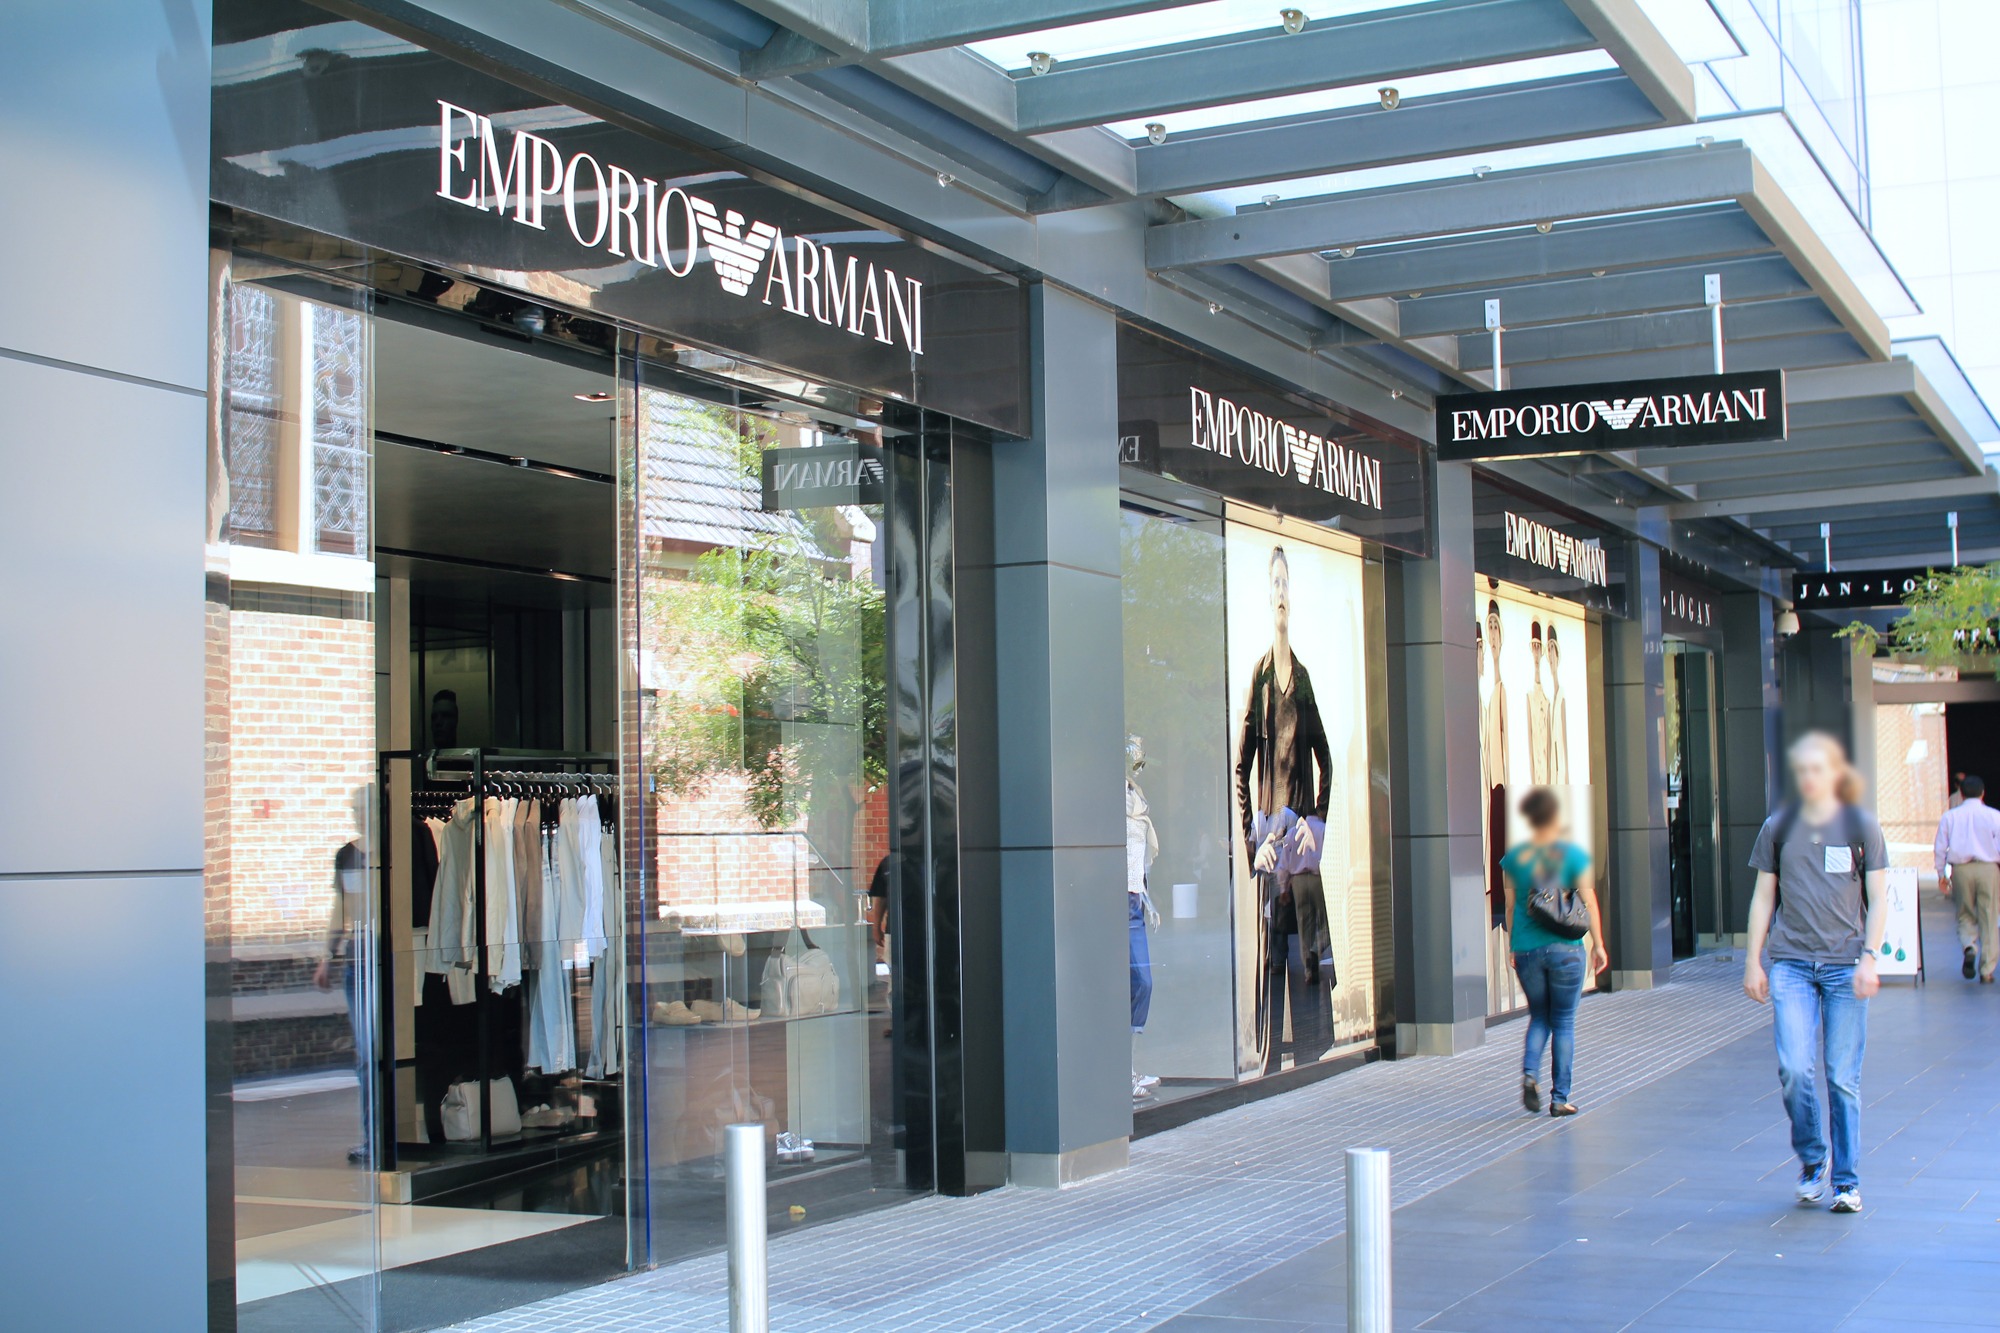
architecture, street, building, interior design, boutique, australia, luxury, shops, retail, shopping mall, perth, outlet store, armani store, designer boutique